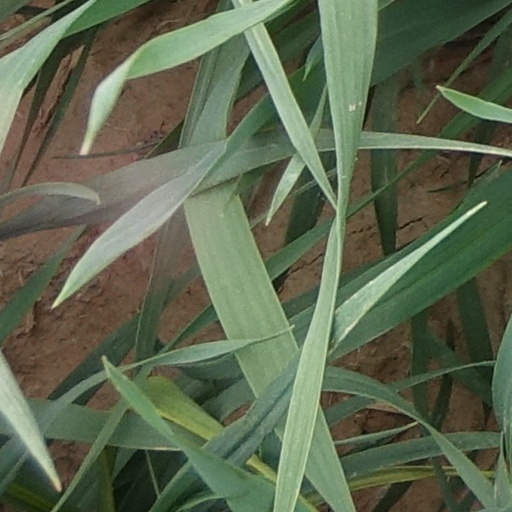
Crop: wheat